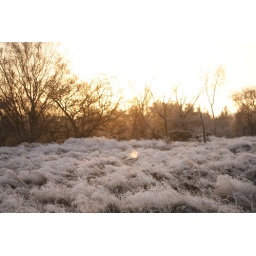
The grass looks completely white in the frost at Kingsley